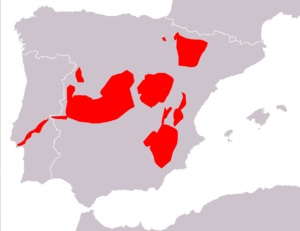
Cette liste commentée recense la mammalofaune en France métropolitaine. Elle répertorie les espèces de mammifères français actuels et celles qui ont été récemment classifiées comme éteintes. Comme ici n'est référencé que la France métropolitaine, cette liste ne comptabilise pas les animaux présents dans les territoires de la France d'outre-mer, qui sont des régions disséminées un peu partout dans le monde.
Cette liste commentée recense la mammalofaune au Portugal continental. Elle répertorie les espèces de mammifères portugais actuels et celles qui ont été récemment classifiées comme éteintes. Cette liste comporte 107 espèces réparties en dix ordres et trente familles, dont une est « en danger critique d'extinction », six sont « en danger », cinq sont « vulnérables », neuf sont « quasi menacées » et dix ont des « données insuffisantes » pour être classées.
Cette liste commentée recense la mammalofaune en Espagne. Elle répertorie les espèces de mammifères espagnols actuels et celles qui ont été récemment classifiées comme éteintes. Comme ici n'est référencé que l'Espagne « européenne », cette liste ne comptabilise pas les animaux présents dans Ceuta, Melilla et les plazas de soberanía, qui sont des régions situées en Afrique du Nord, ni des îles Canaries, qui sont en Macaronésie.
Microtus cabrerae, le Campagnol de Cabrera, est une espèce de rongeurs de la famille des Cricetidae.